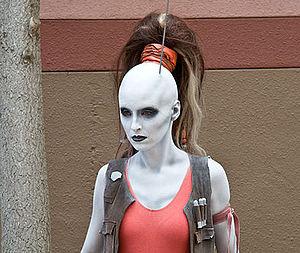
Aurra Sing Cropped
La liste des personnages encyclopédiques de Star Wars recense les noms et les biographies simplifiées des principaux personnages présentés dans des encyclopédies consacrées à l'ensemble de la saga cinématographique et entièrement ou en grande partie centrées sur la présentation des personnages comme les Dossiers Officiels Star Wars, Les Héros de la saga de Simon Beecroft, l’Ultimate Star Wars de Ryder Windham ou L'encyclopédie des personnages de Beecroft et Hidalgo. Les personnages non présentés dans ces encyclopédies, même s'ils sont considérés par certains comme importants, sont exclus du recensement.